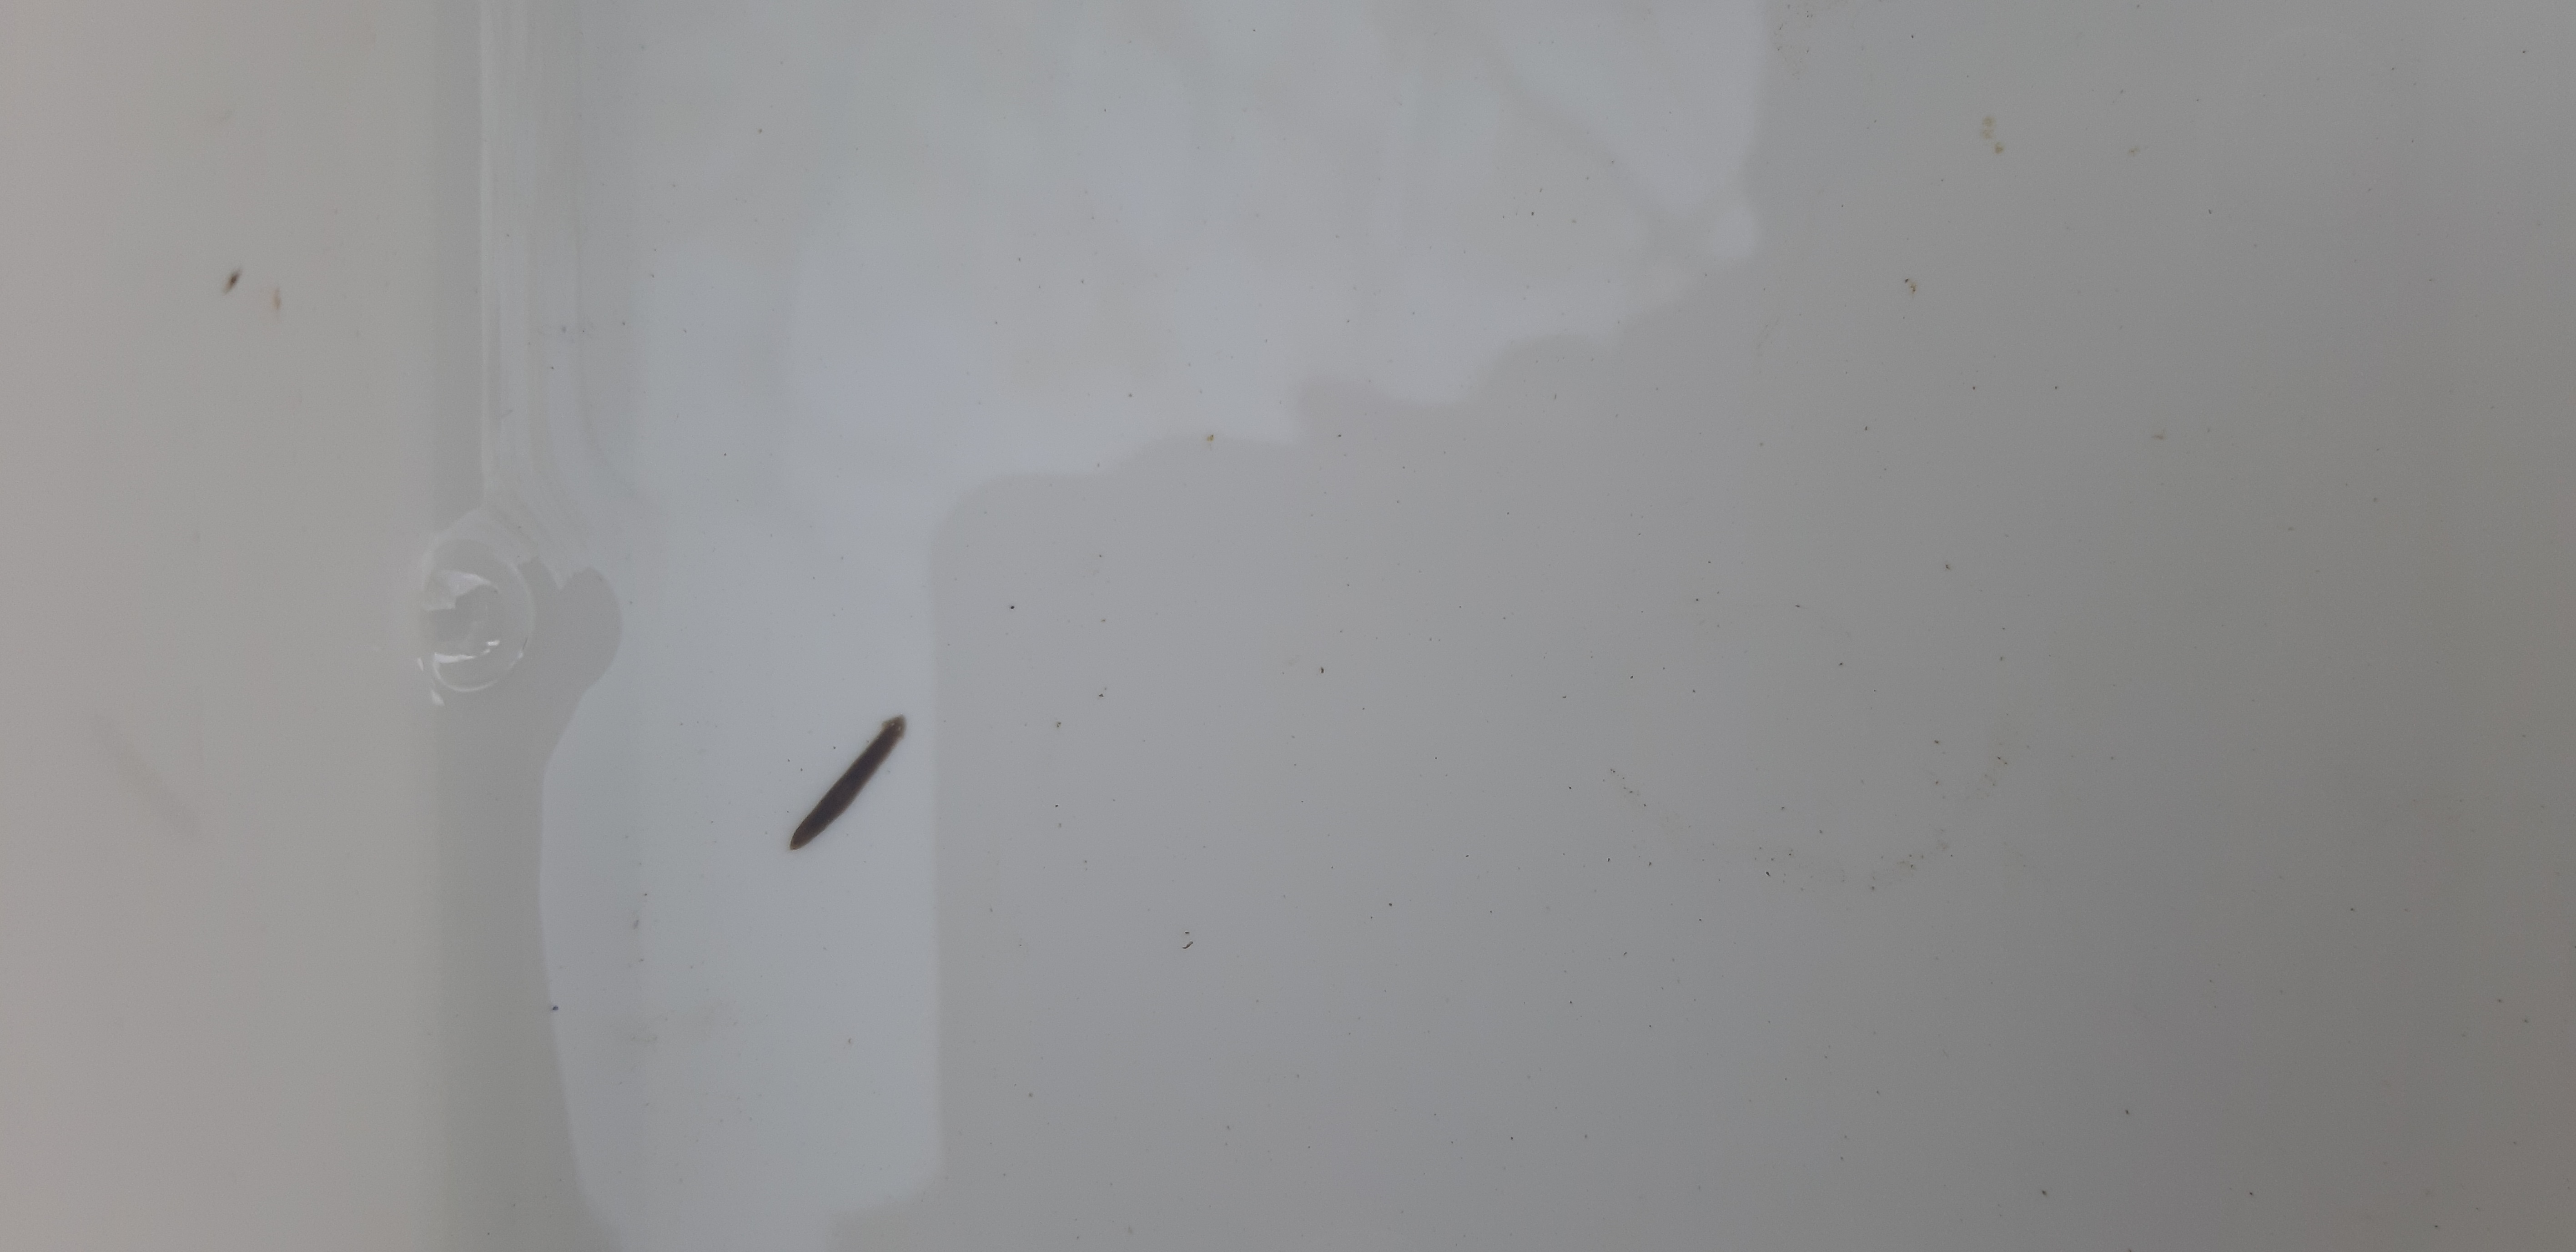
Macroinvertebrate group: flat_worms